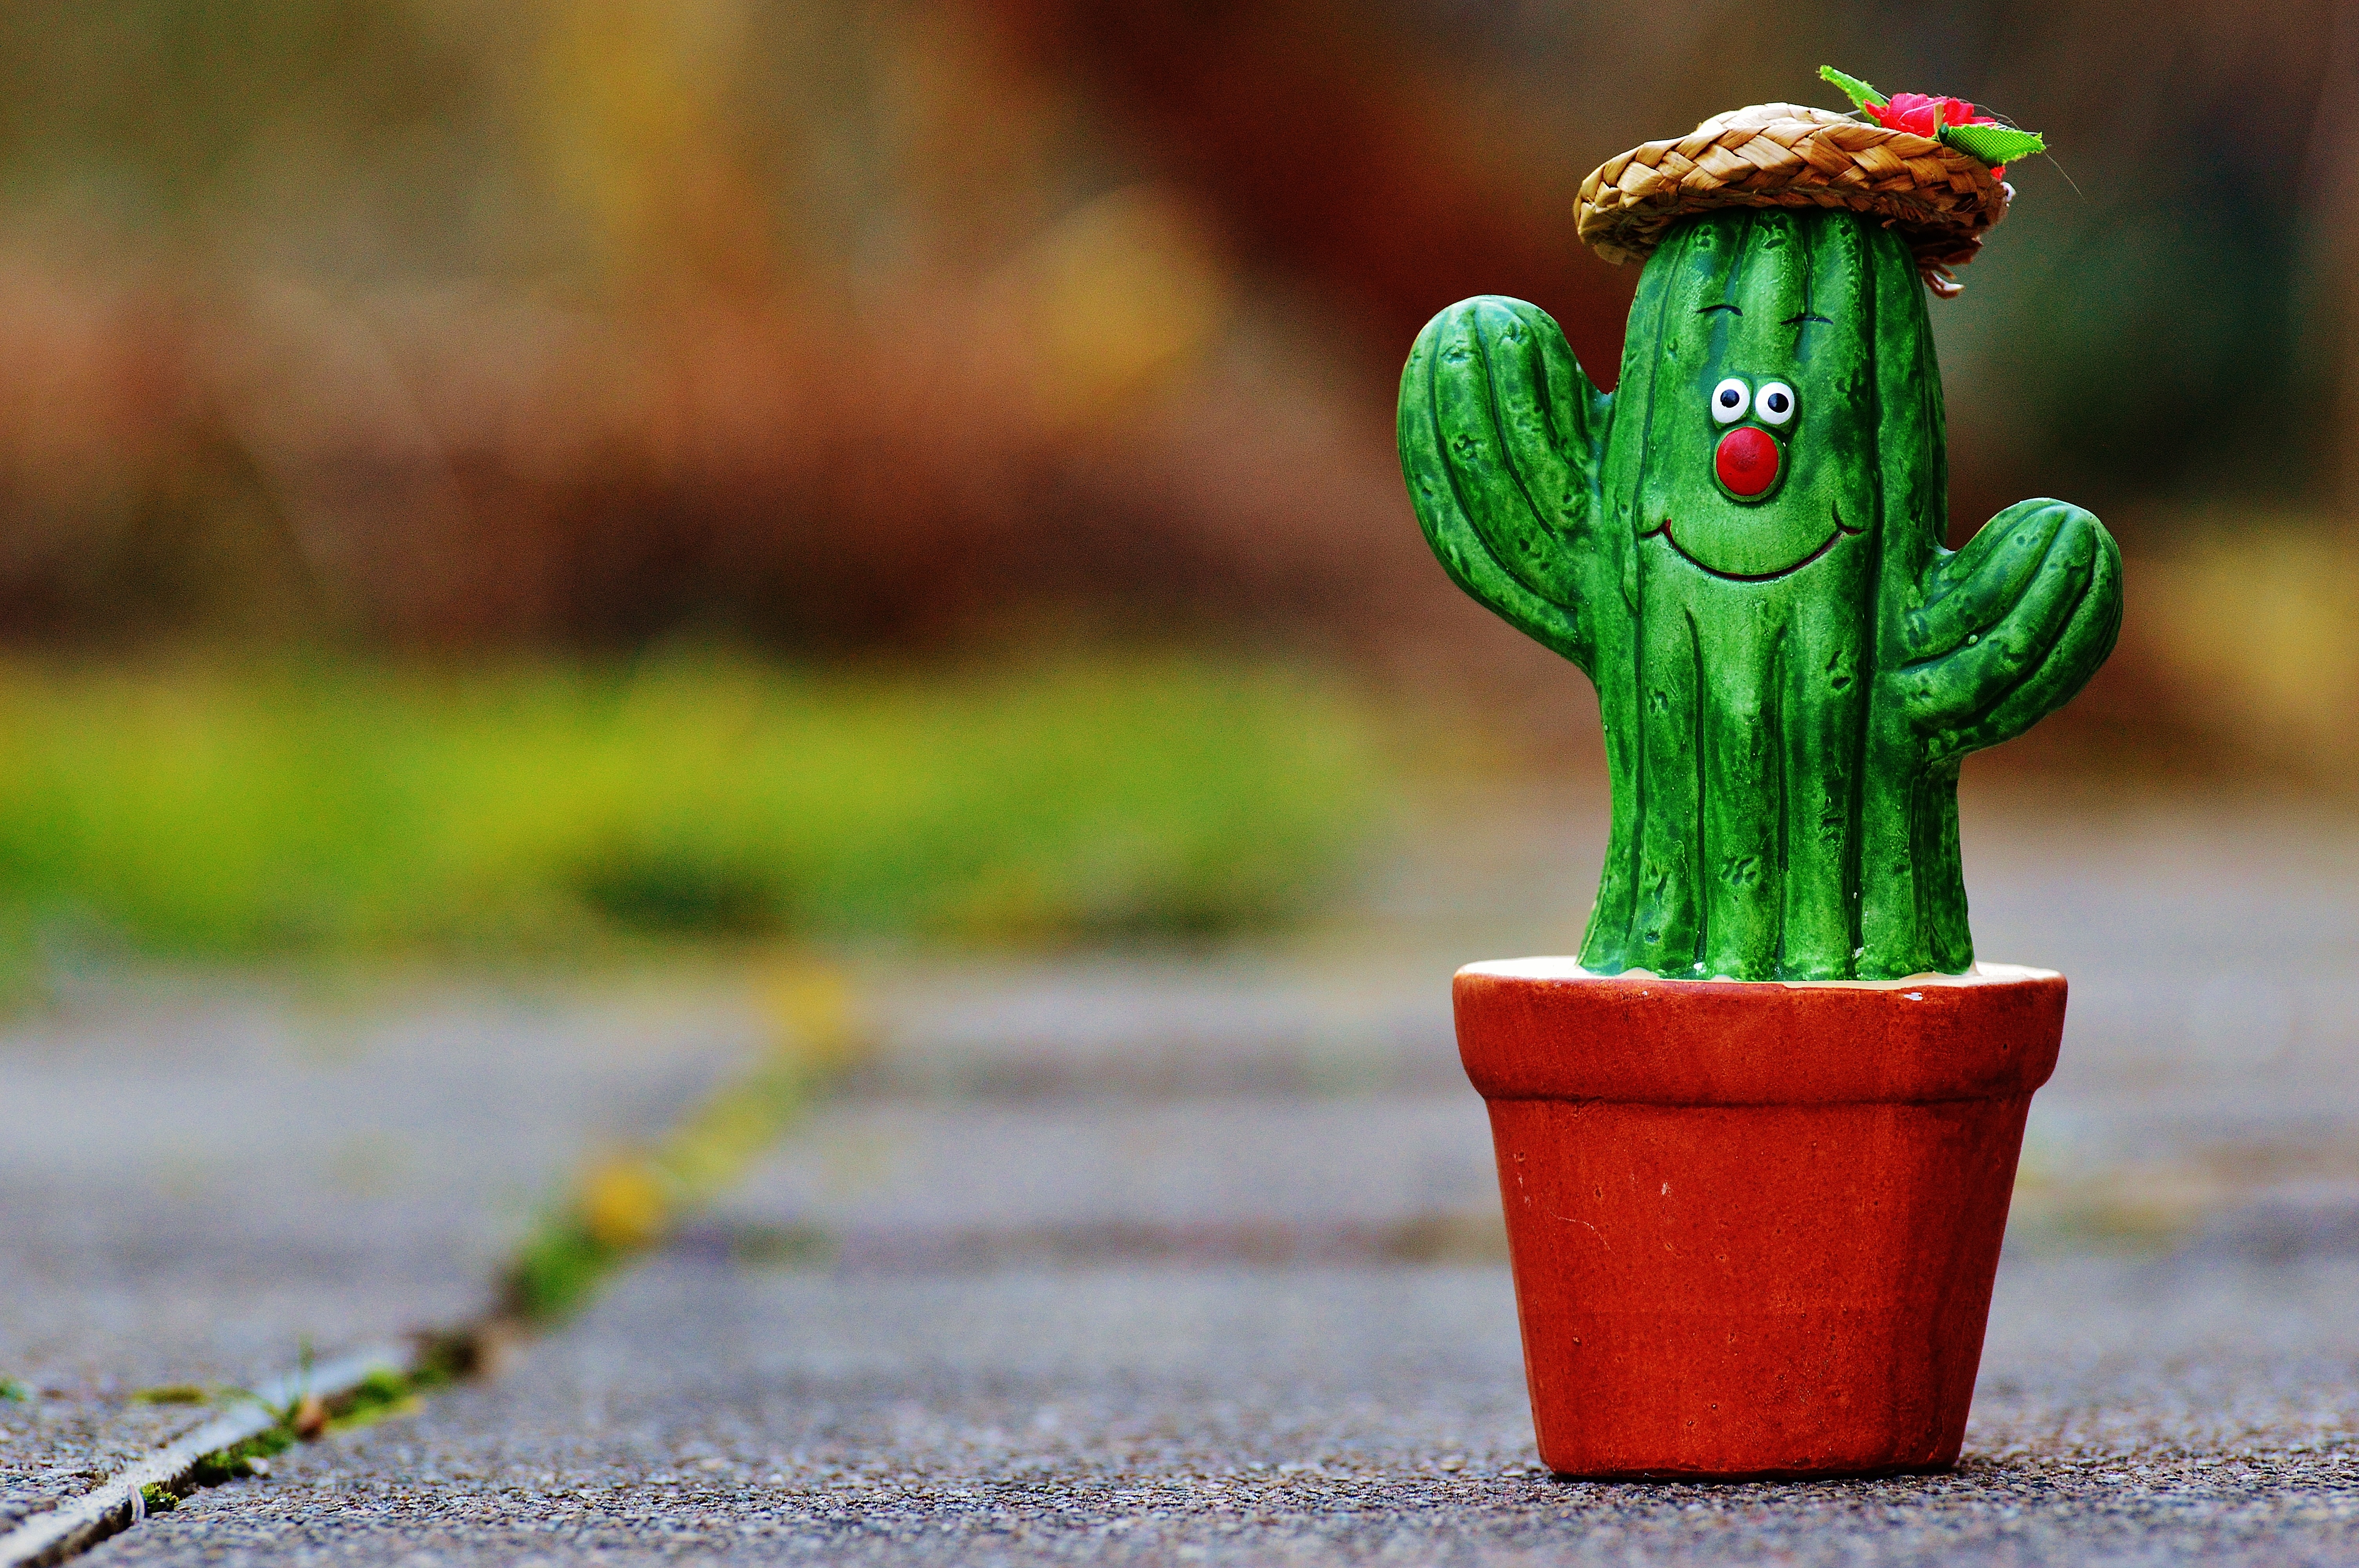
grass, cactus, plant, leaf, flower, cute, decoration, green, red, color, ceramic, autumn, garden, flora, straw hat, face, funny, macro photography, gartendeko, funny face, flowering plant, land plant